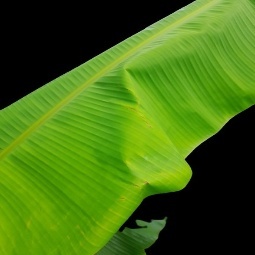
Label: Calcium